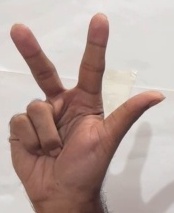
ASL sign: 3